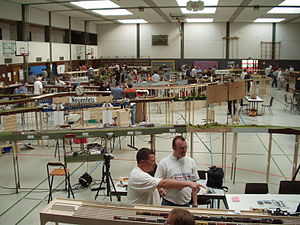
FREMO / FREMO-træf
Et FREMO-træf i 2003
FREMO er en forkortelse for Freundeskreis Europäischer Modellbahner e.V., dvs. en europæisk vennekreds for modeljernbaneudøvere.